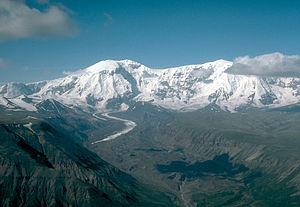
Le parc national et réserve nationale de Wrangell-Saint-Élie est un parc national américain du Sud de l’Alaska. Le parc constitue une réserve de biosphère et fait partie du patrimoine mondial de l’Unesco. Il s’agit du plus grand parc national aux États-Unis, avec une superficie de 53 321 km², soit six fois la surface du parc national de Yellowstone. Il comprend le second sommet du pays, le mont Saint-Élie, culminant à 5 489 mètres. Il borde le parc national canadien Kluane. Il fut créé en 1980 par l’Alaska National Interest Lands Conservation Act.